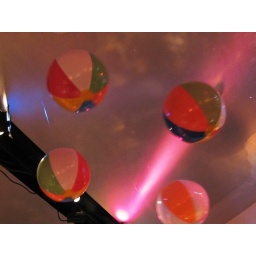
beach balls in the sky